Basel

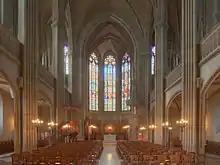
Elisabethenkirche (inside)

The city of Basel, located in the north west of Switzerland, is one of the most dynamic economic regions of Switzerland.